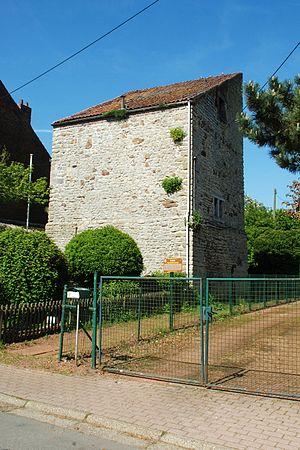
Belgique - Brabant wallon - Mont-Saint-Guibert - Corbais - Tour Griffon du Bois (donjon de Corbais, 13e siècle)
Corbais est une section de la commune belge de Mont-Saint-Guibert située en Région wallonne dans la province du Brabant wallon.